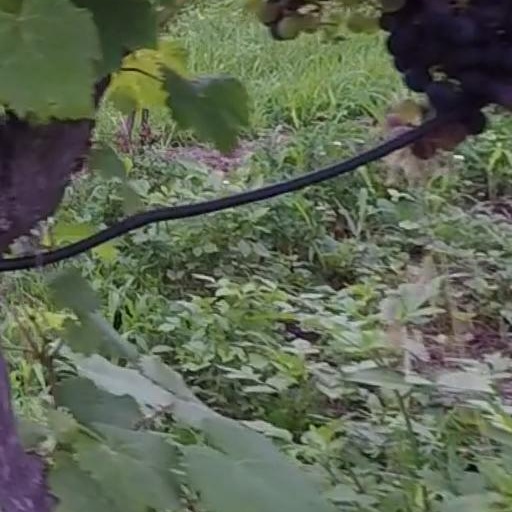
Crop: grape